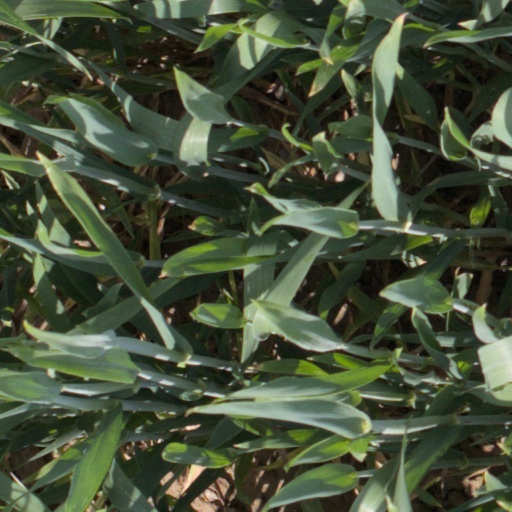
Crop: wheat